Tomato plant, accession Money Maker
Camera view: vertical (180 deg); turntable rotation: 240 degrees
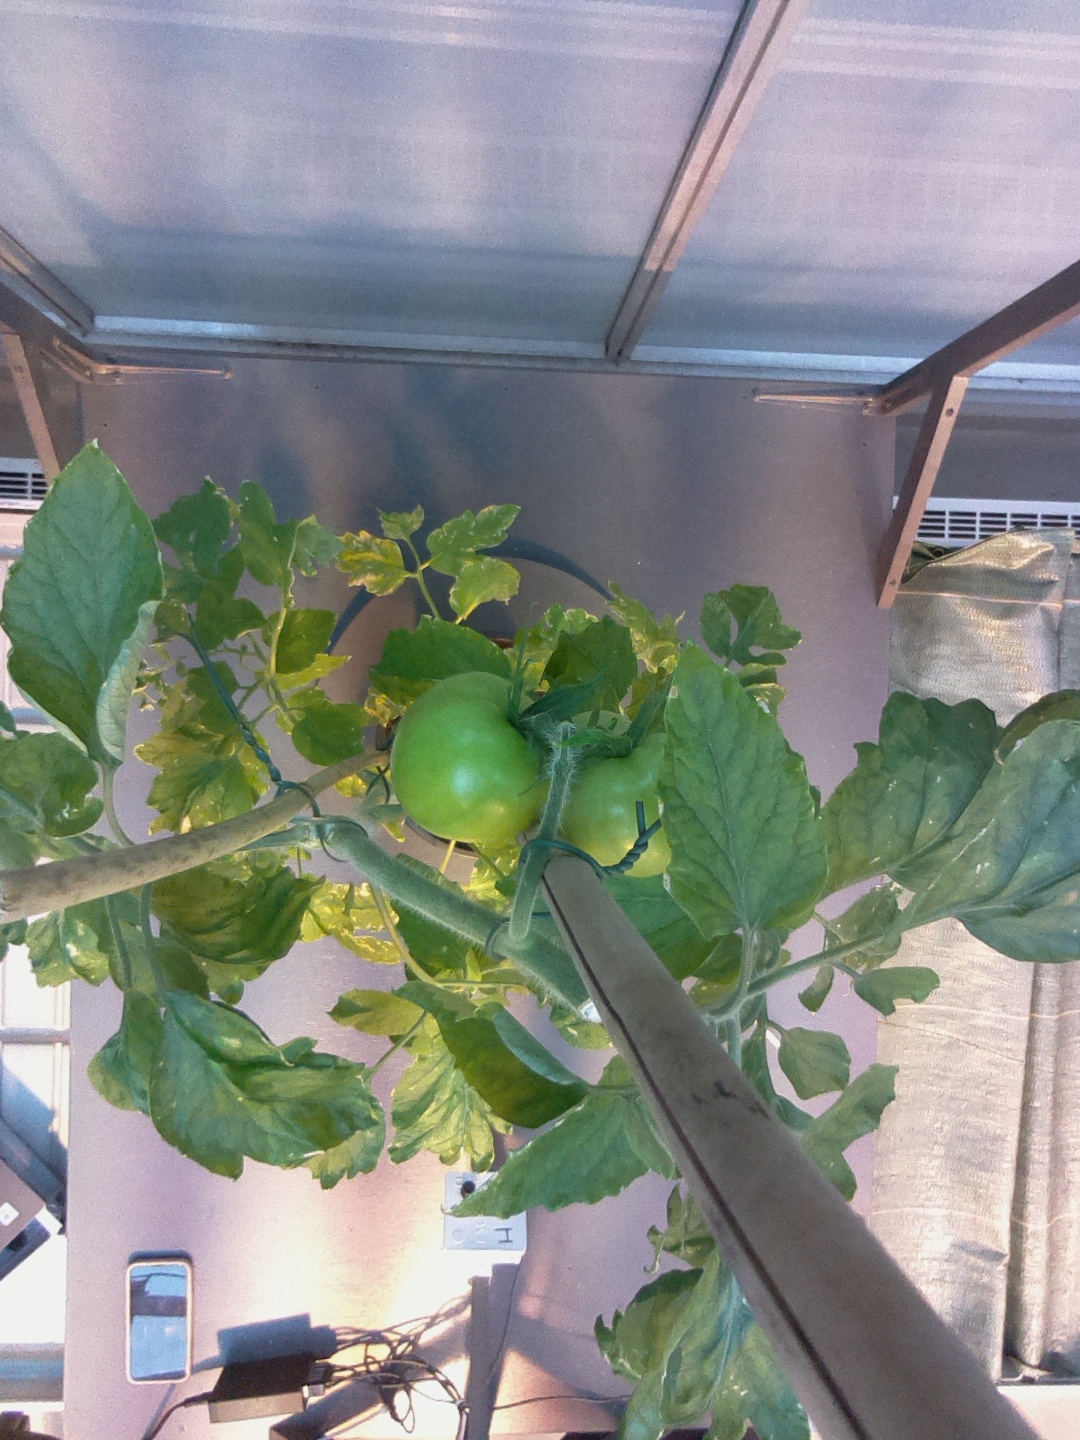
BBCH growth stage 76: 60%-70% of final fruit size